Kirill Gerassimenko

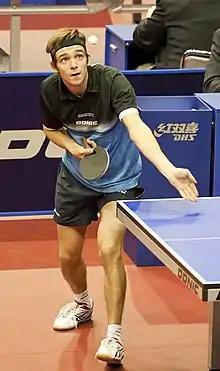
ITTF World Tour 2017 German Open, Gerassimenko Kirill

Kirill Gerassimenko (born 18 December 1996) is a Kazakhstani table tennis player. He competed at the 2016 Summer Olympics in the men's singles event, in which he was eliminated in the first round by Ádám Pattantyús.